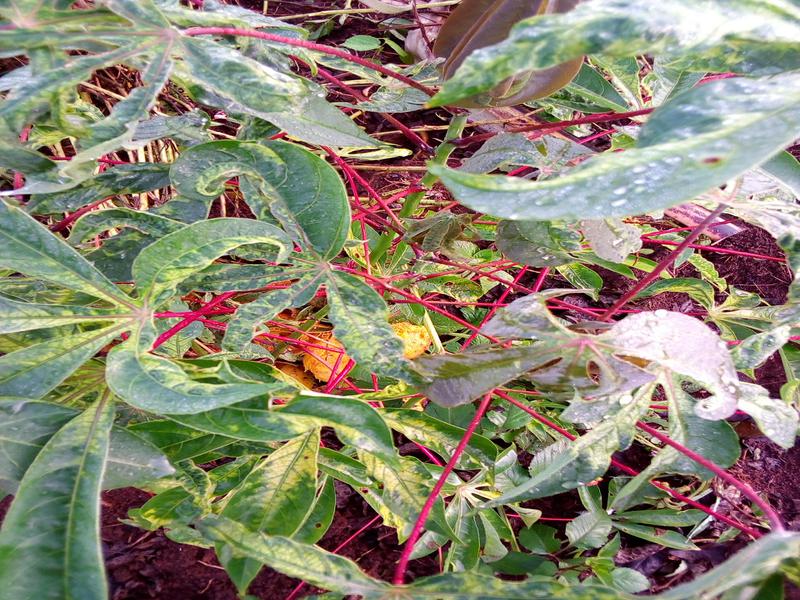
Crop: cassava
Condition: mosaic_disease